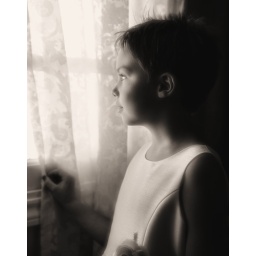
Flower girl by the window